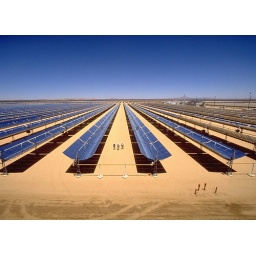
Solar field of a parabolic trough power plant in the Mojave desert.